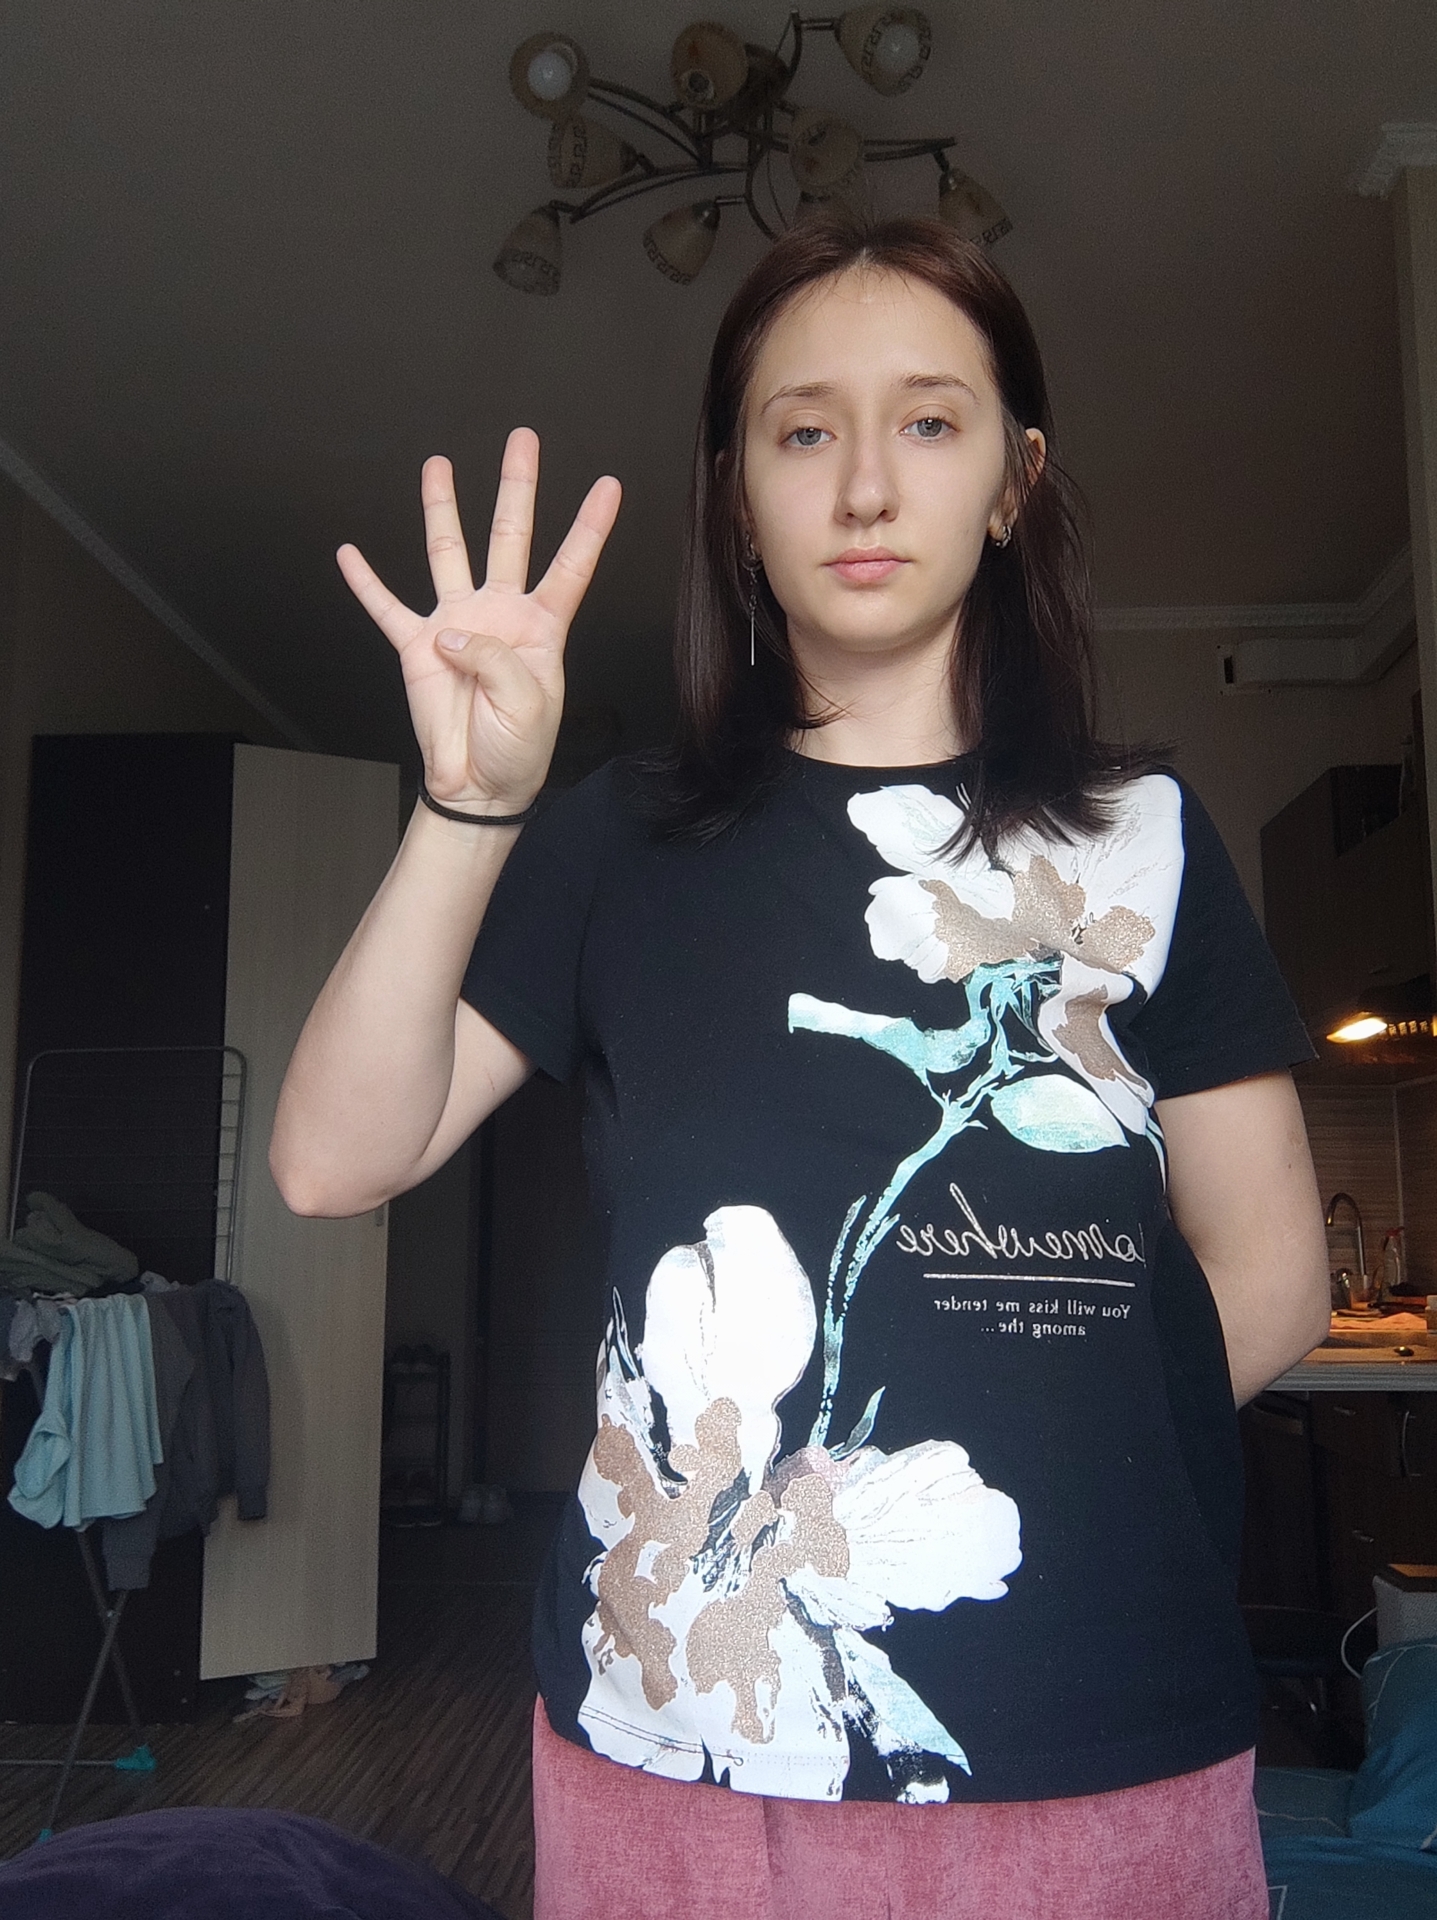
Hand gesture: four